Hatil

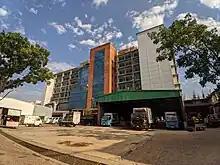
Hatil factory at Dhaka

During its early years, the furniture was made manually by 100 workers using locally sourced teak wood. In 2000, the company entered a joint venture with a South Korean company and transitioned to mechanised operations. As the demand increased, it rented factories in Shyampur Thana and Farashganj. In 2006, it began production of furniture from its own facility in Savar. In 2007, the company adopted the principles of "Kaizen" in its business operations. Since 2009, Hatil has been using beech wood imported from Germany in its furniture due to a scarcity of teak in Bangladesh.